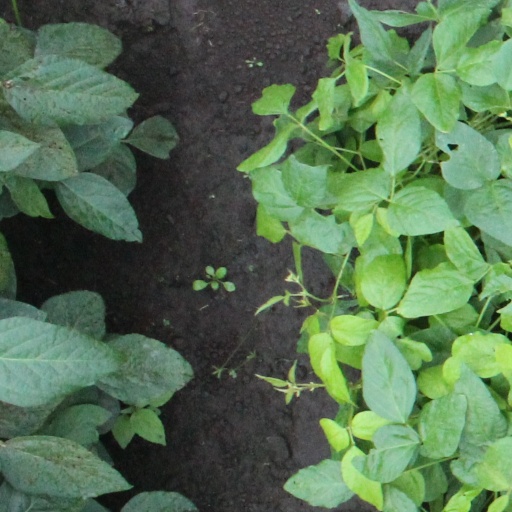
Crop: soybean